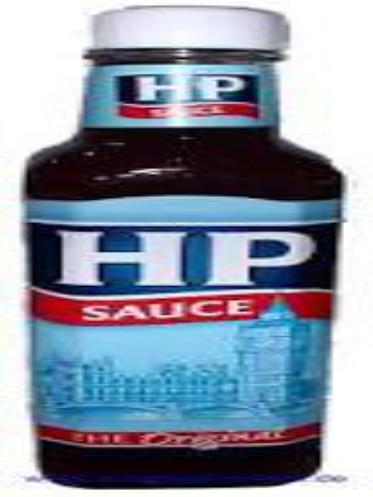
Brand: HP Sauce
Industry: Food